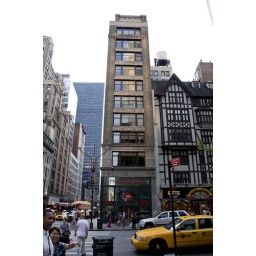
An interesting building in mid town Manhattan housing the Montecristo Cigar Shop on the ground floor.